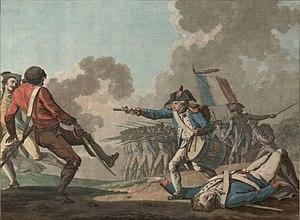
Le tambour Darruder vengeant son père abattu par les Vendéens, bataille de Fougères, novembre 1793.
La bataille de Fougères est un combat survenant le 3 novembre 1793, pendant la virée de Galerne, lors de la guerre de Vendée, entre les Vendéens de l'Armée catholique et royale et l'armée républicaine.